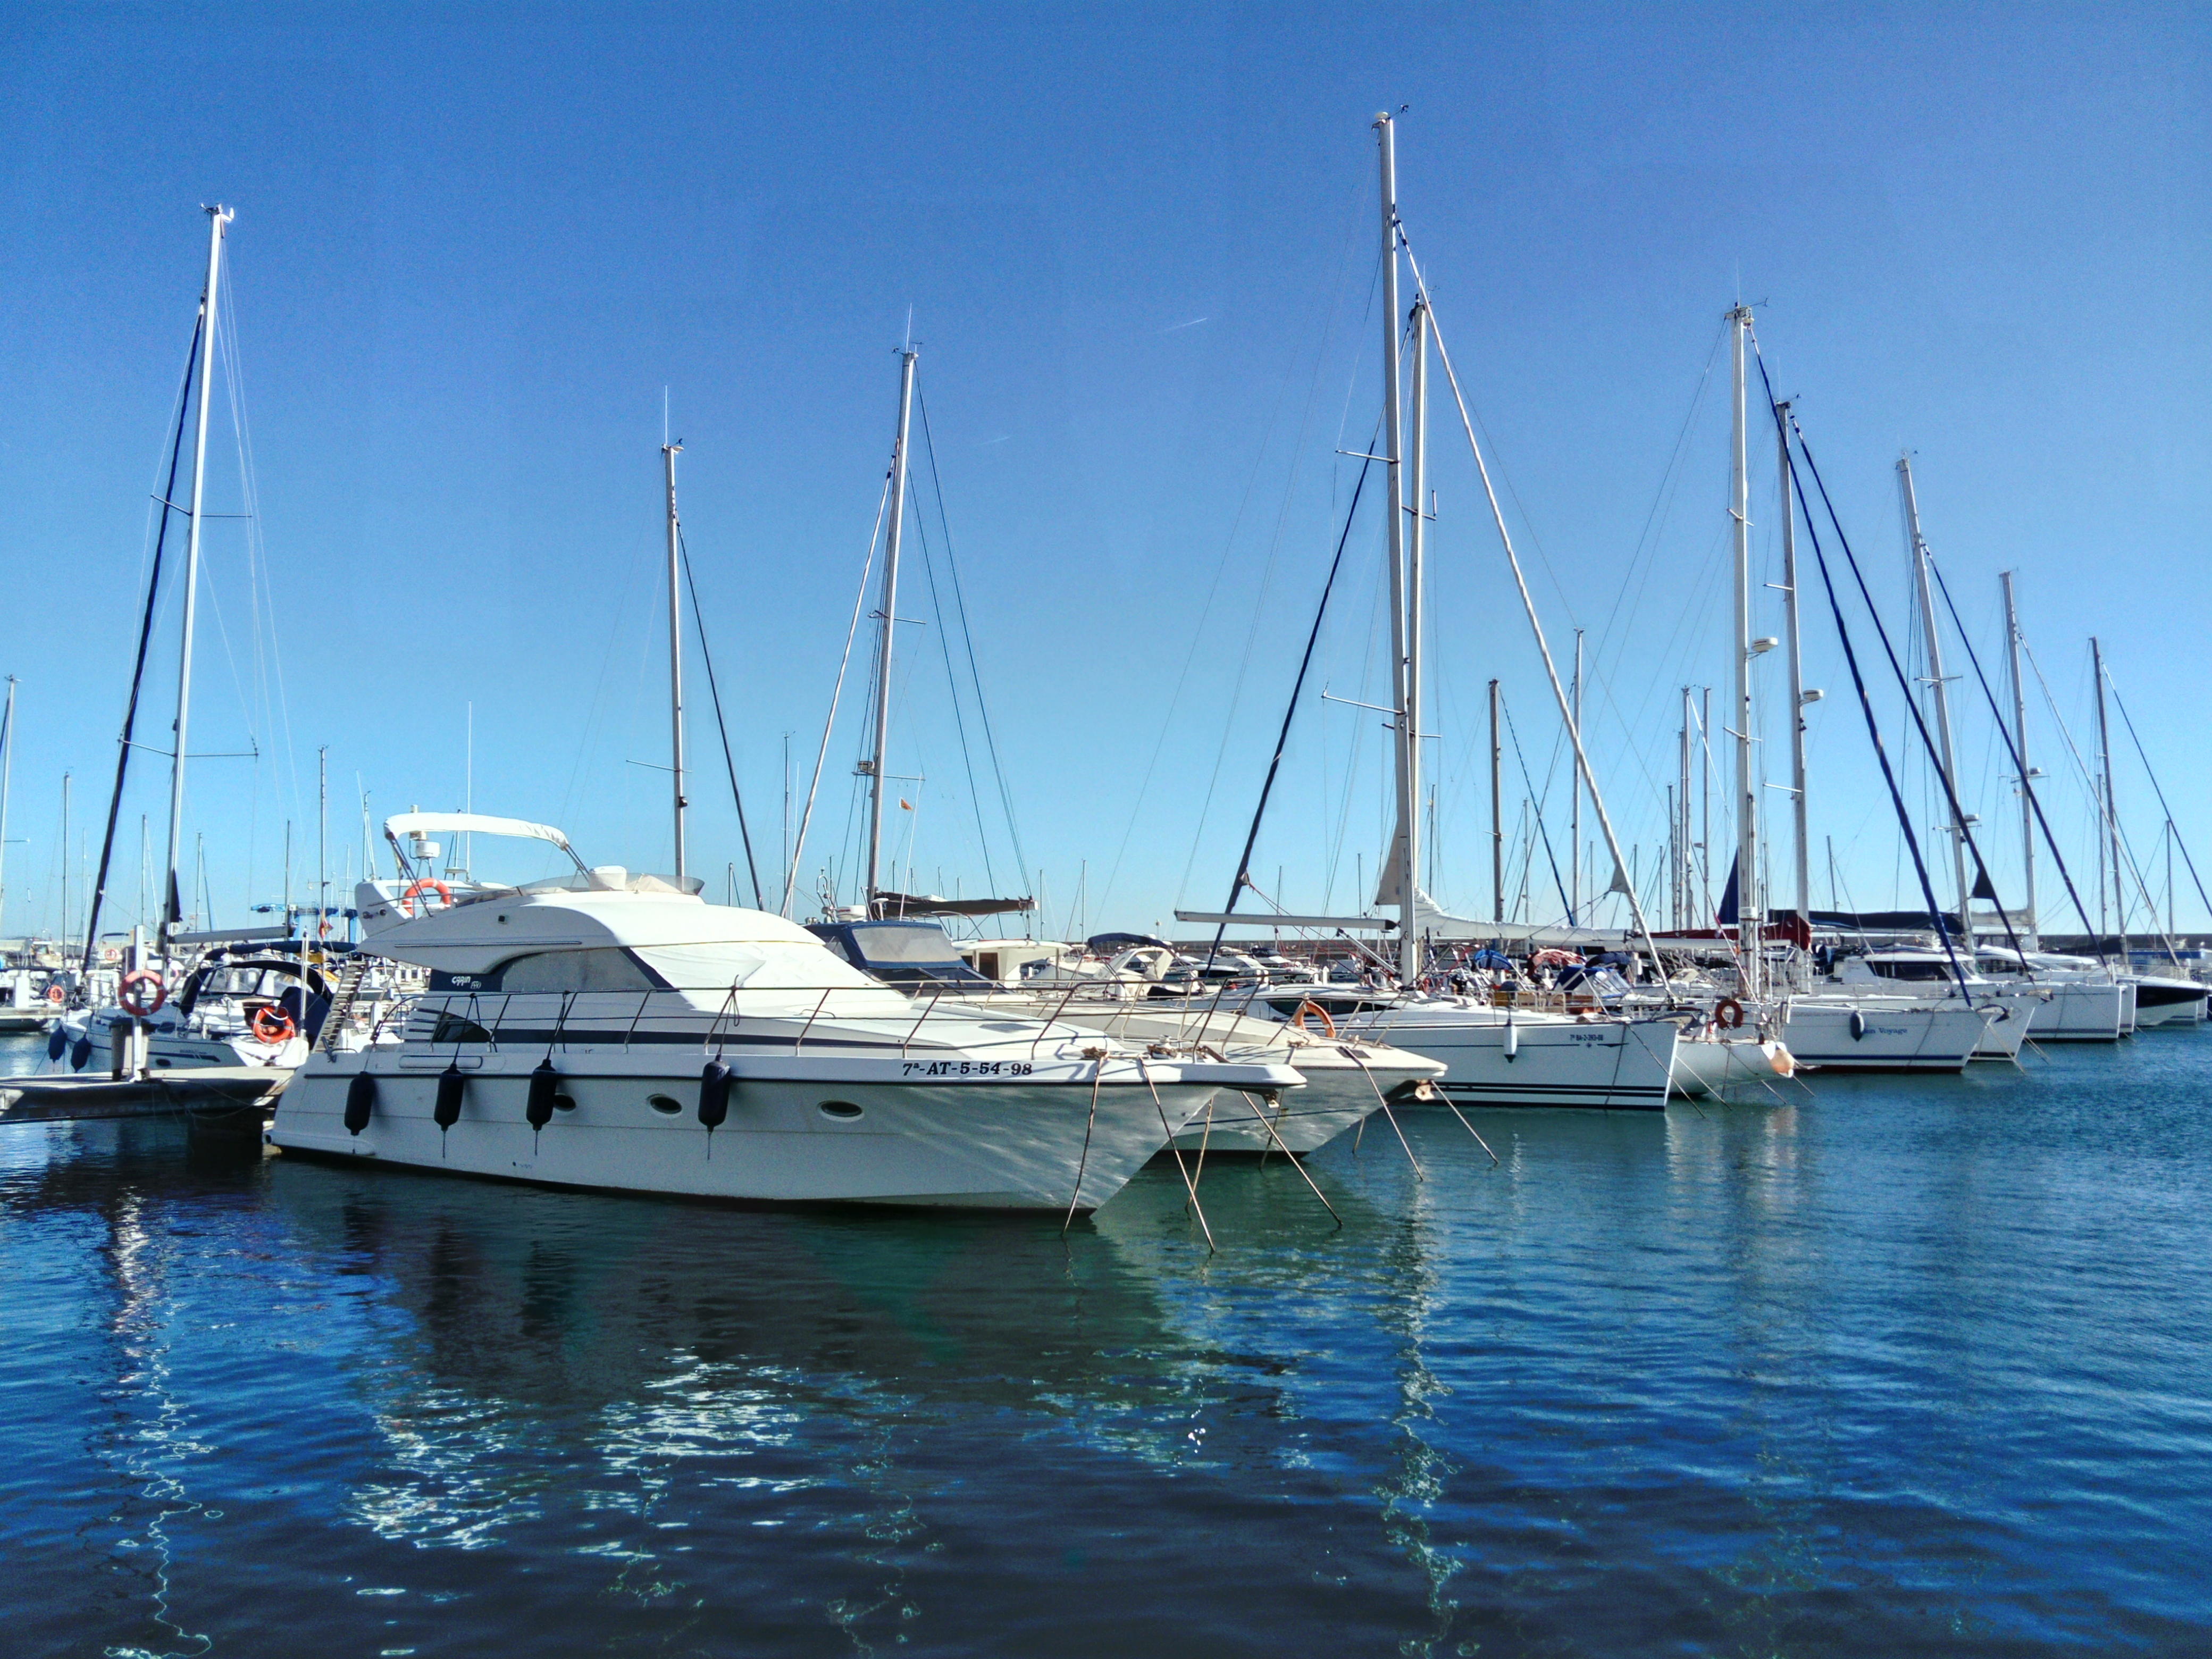
boats, sea, reflexes, port, clean, sky, landscape, marina, water transportation, boat, dock, harbor, yacht, water, sailboat, watercraft, boating, ship, sailing, calm, mast, plant community, luxury yacht